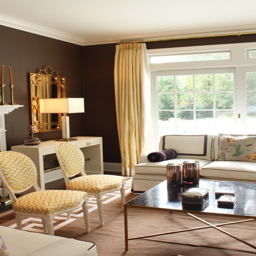
i love the trim on the couch